Ay-O

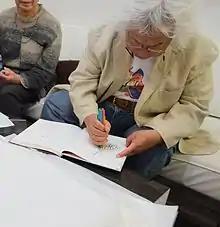
Execution of the rainbow signature

Last but not least the rainbow artist developed his 'signature signature': the rainbow signature used mostly for autographs and paper. This is one of his mini happenings. To produce it AY-O puts felt-pin pens in his fist with all colors of the rainbow and signs with it as can be seen in this picture of a book signed with the rainbow signature.